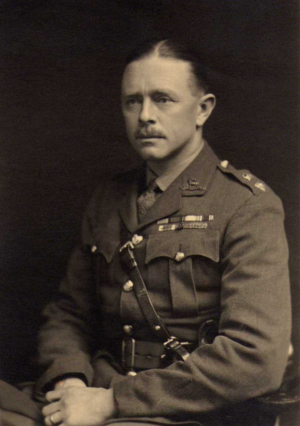
George James Giffard était un lieutenant-général britannique né le 26 septembre 1886 à Englefield Green et mort le 17 novembre 1964 à Winchester, Royaume-Uni.